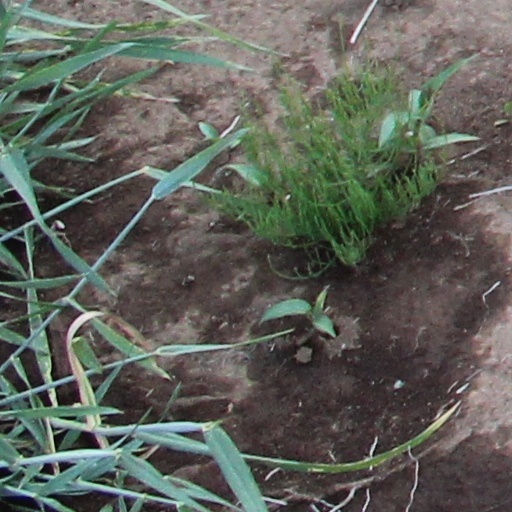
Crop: wheat